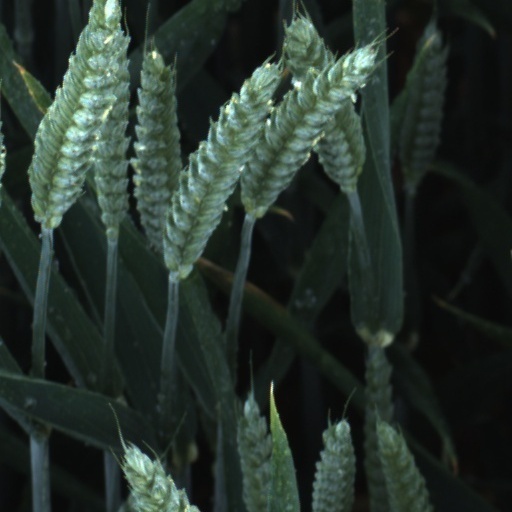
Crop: wheat